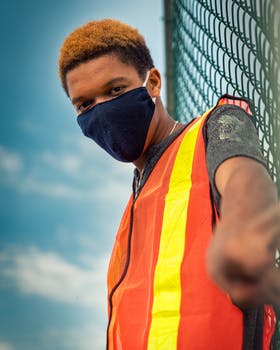
Label: No Watermark